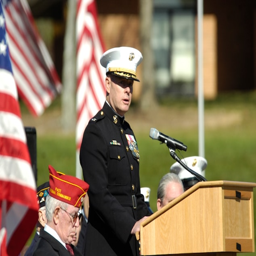
person , commander addresses the crowd at ceremony .